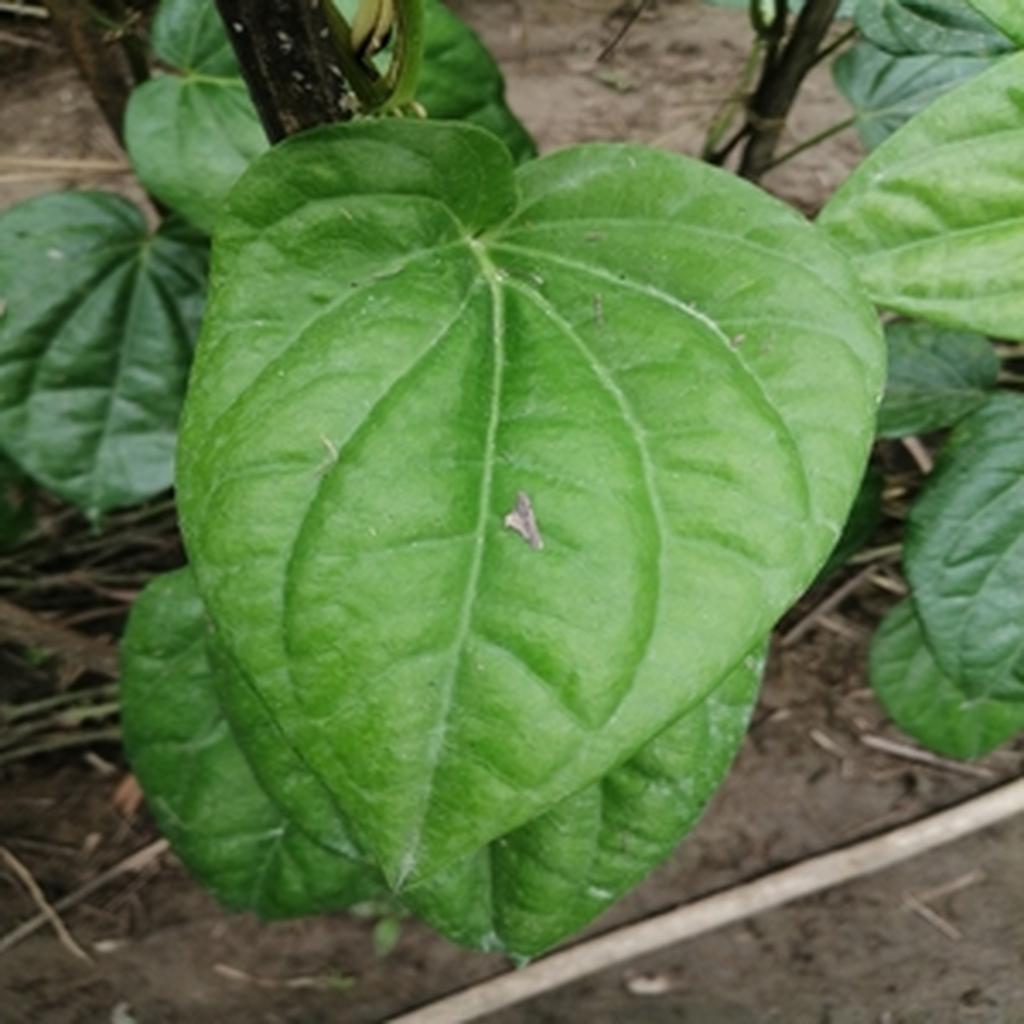
Label: Healthy_Leaf